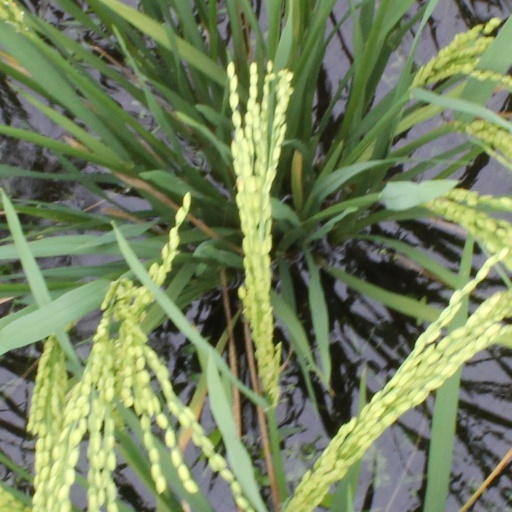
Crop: rice